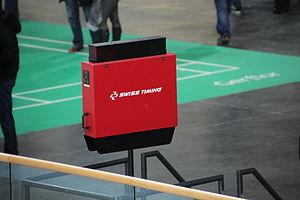
Journée portes ouvertes le 1er février 2014 au vélodrome de Montigny-le-Bretonneux (Saint-Quentin-en-Yvelines) en France. Camera location48°
Swiss Timing LTD est une filiale du Swatch Group, active dans le chronométrage sportif. Son siège social est à Corgémont en Suisse.